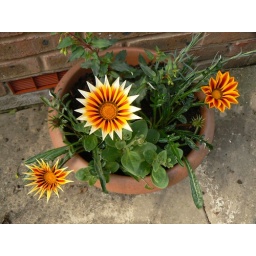
Gazania flowers growing in a pot outside back door